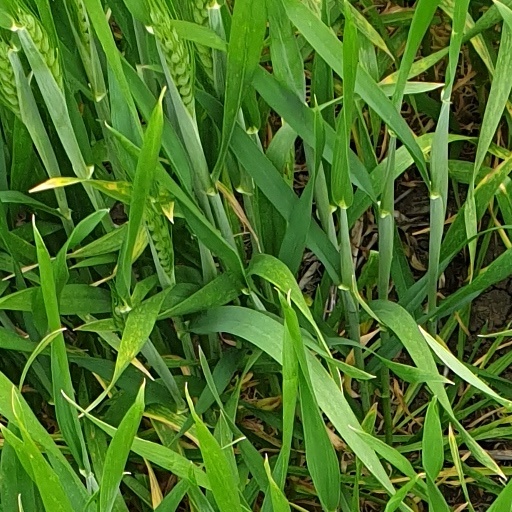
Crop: wheat